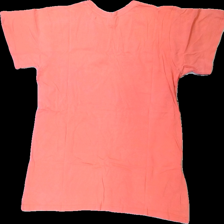
View: back
Type: Pajamas
Category: Ladies
Brand: Missing
Colors: Pink, Brown, Red
Material: 100% cotton
Pattern: Animal print
Cut: Regular
Season: All
Holes: Major
Damage: hål
Damage location: top center
Damage 2 location: middle left
Damage 3 location: middle right
Price range: <50
Recommended usage: Export
Description: rosa nattlinne med djur på, hål bak